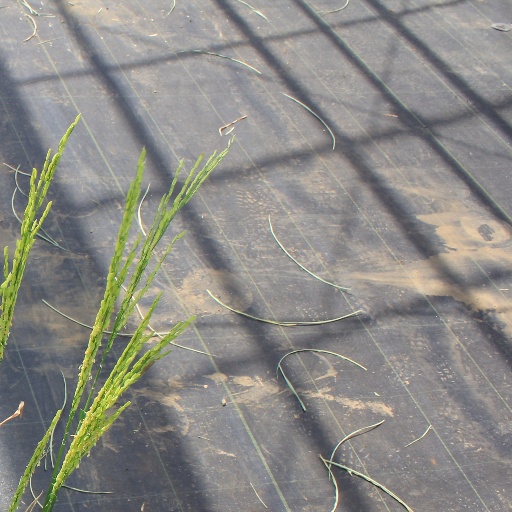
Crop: rice